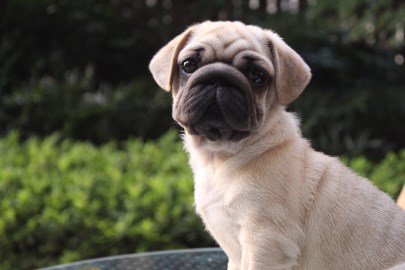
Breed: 798-n000130-pug